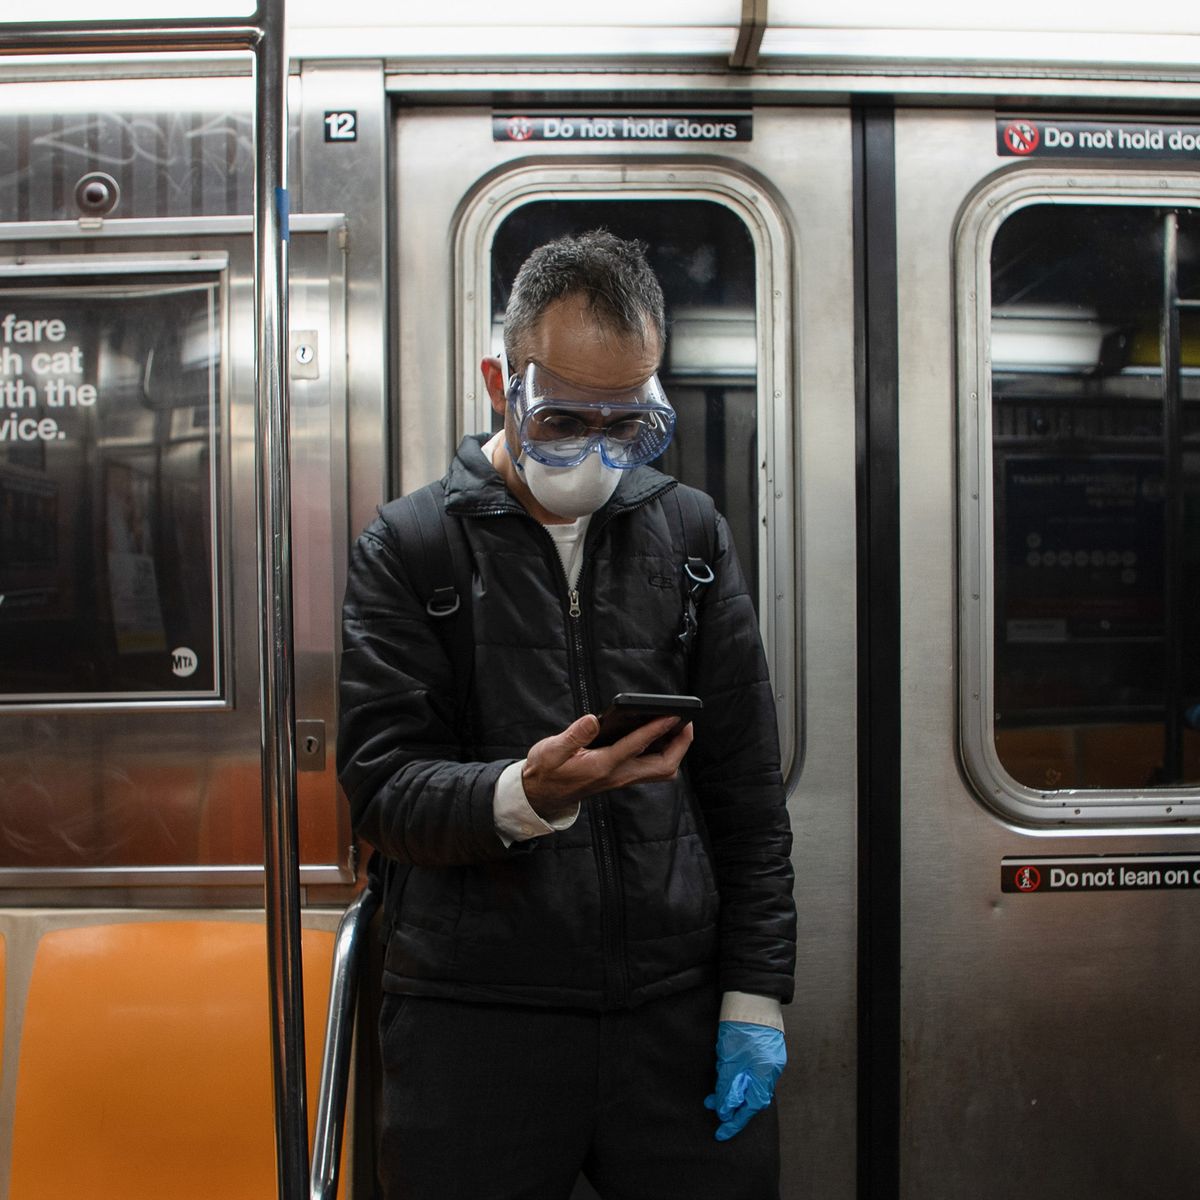
Objects detected:
Mask
Goggles
Gloves